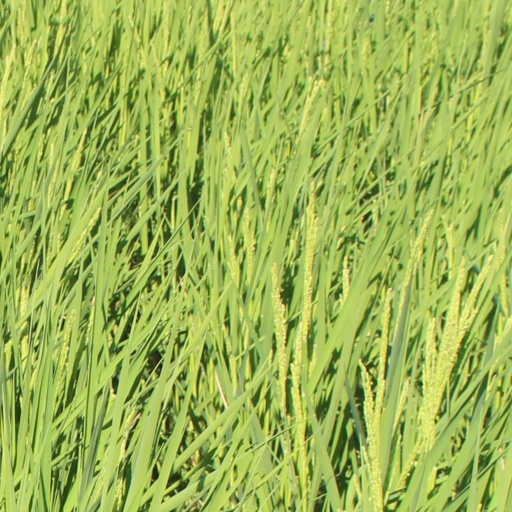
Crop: rice